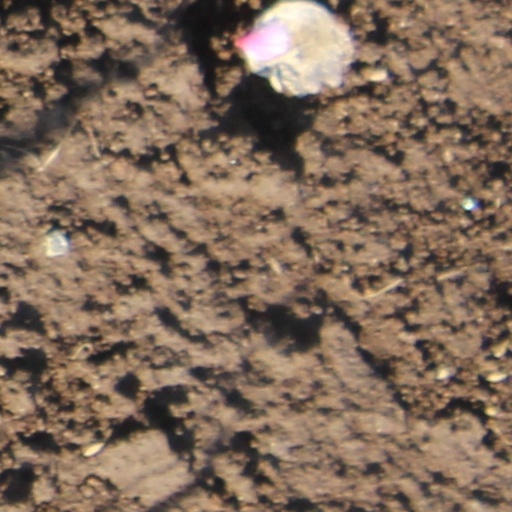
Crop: wheat